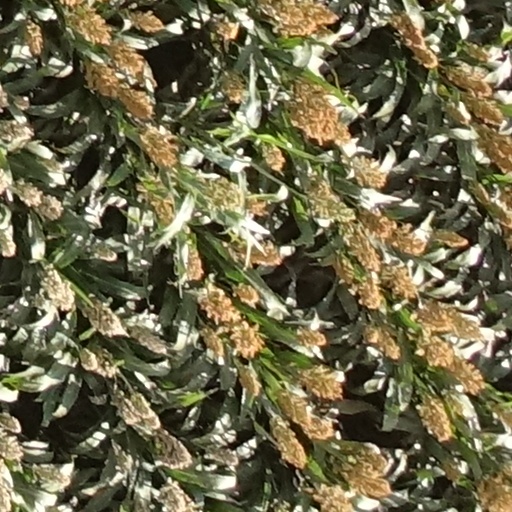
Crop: sorghum